D. A. Thomas

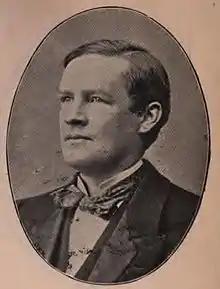
David Thomas c1895

D. A. Thomas was elected MP for Merthyr Tydfil at a by-election in 1888, and represented the seat until he stepped down to fight the marginal seat of Cardiff in January 1910. Thomas consistently topped the poll, not even Keir Hardie was able to topple him from his perch. Although an employer, he was felt to be a fair man, and was genuinely respected by the voters of Merthyr.